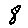
Label: 8